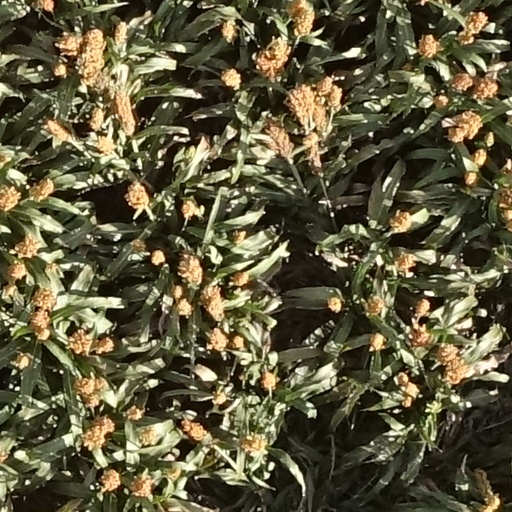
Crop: sorghum